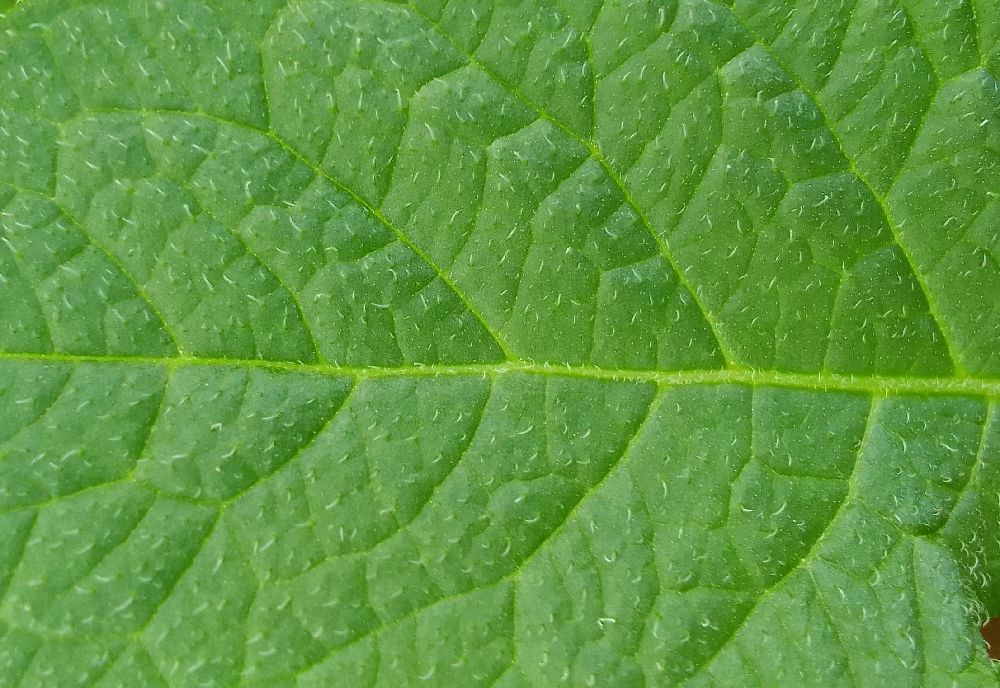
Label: Healthy